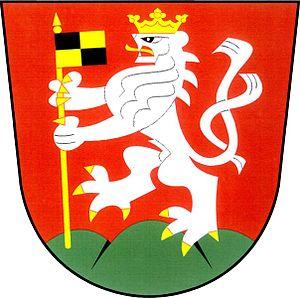
Stará Lysá est une commune du district de Nymburk, dans la région de Bohême-Centrale, en République tchèque. Sa population s'élevait à 798 habitants en 2020.